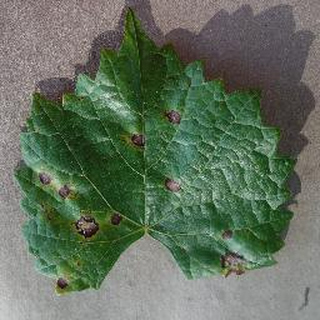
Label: grape_black_rot